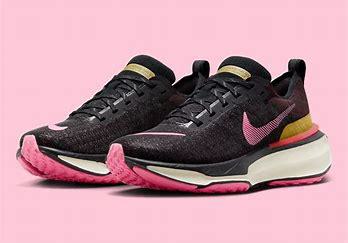
Brand: Nike
Model: Invincible 3